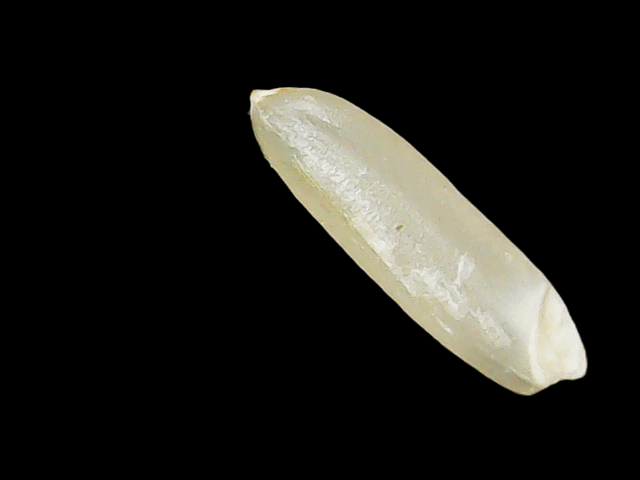
Rice variety: Binadhan25